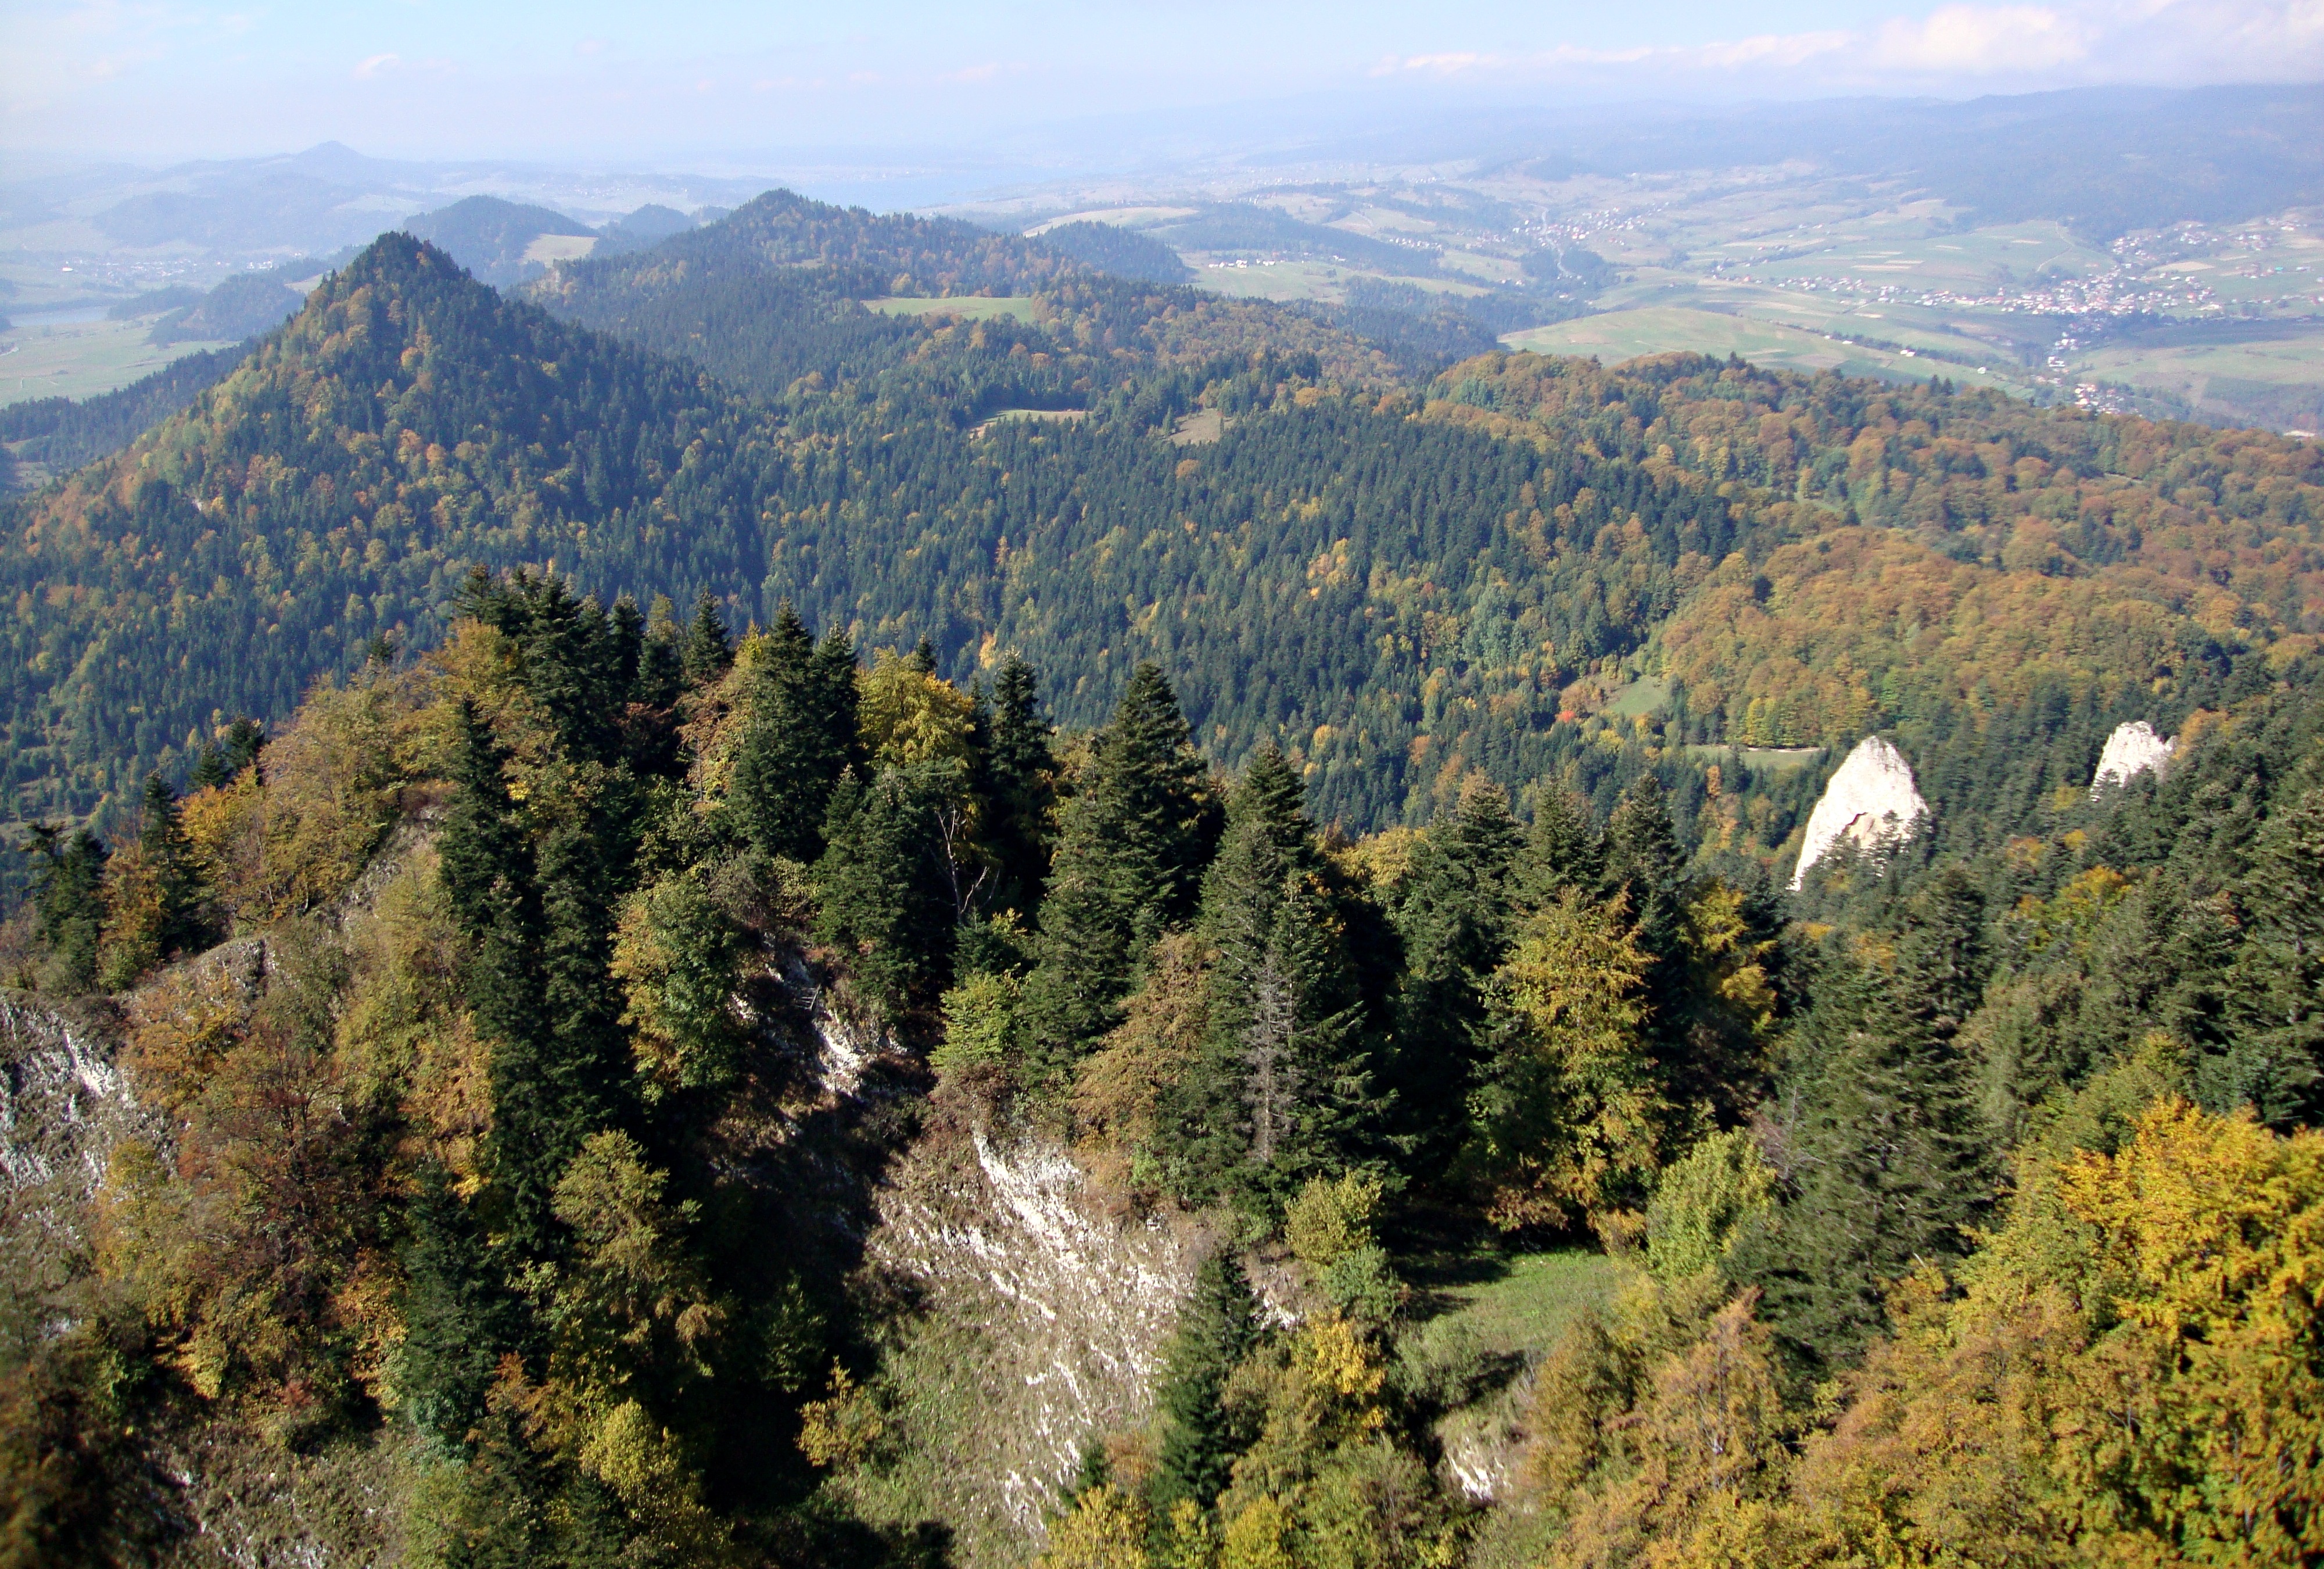
landscape, tree, forest, wilderness, walking, mountain, trail, leaf, adventure, valley, mountain range, autumn, ridge, mountains, alps, poland, plateau, habitat, ecosystem, hiking trails, pieniny, landform, mountain pass, biome, natural environment, geographical feature, woody plant, mountainous landforms, temperate broadleaf and mixed forest, temperate coniferous forest